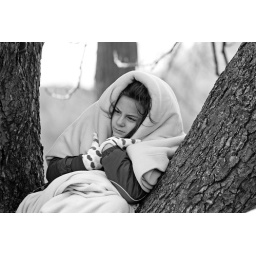
A girl in a tree waiting for Obama's swearing in